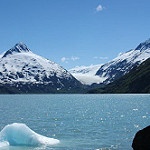
Scene: Outdoor